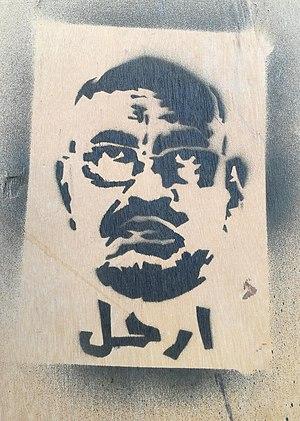
La révolution soudanaise a commencé par une série de manifestations 19 décembre 2018 pour protester contre la vie chère, notamment le prix du pain, dans un contexte de grave crise économique au Soudan, et s'est poursuivi pendant huit mois par un mouvement de désobéissance civile aboutissant à la chute du président Omar el-Béchir, après trente ans de pouvoir, dans un coup d'État.